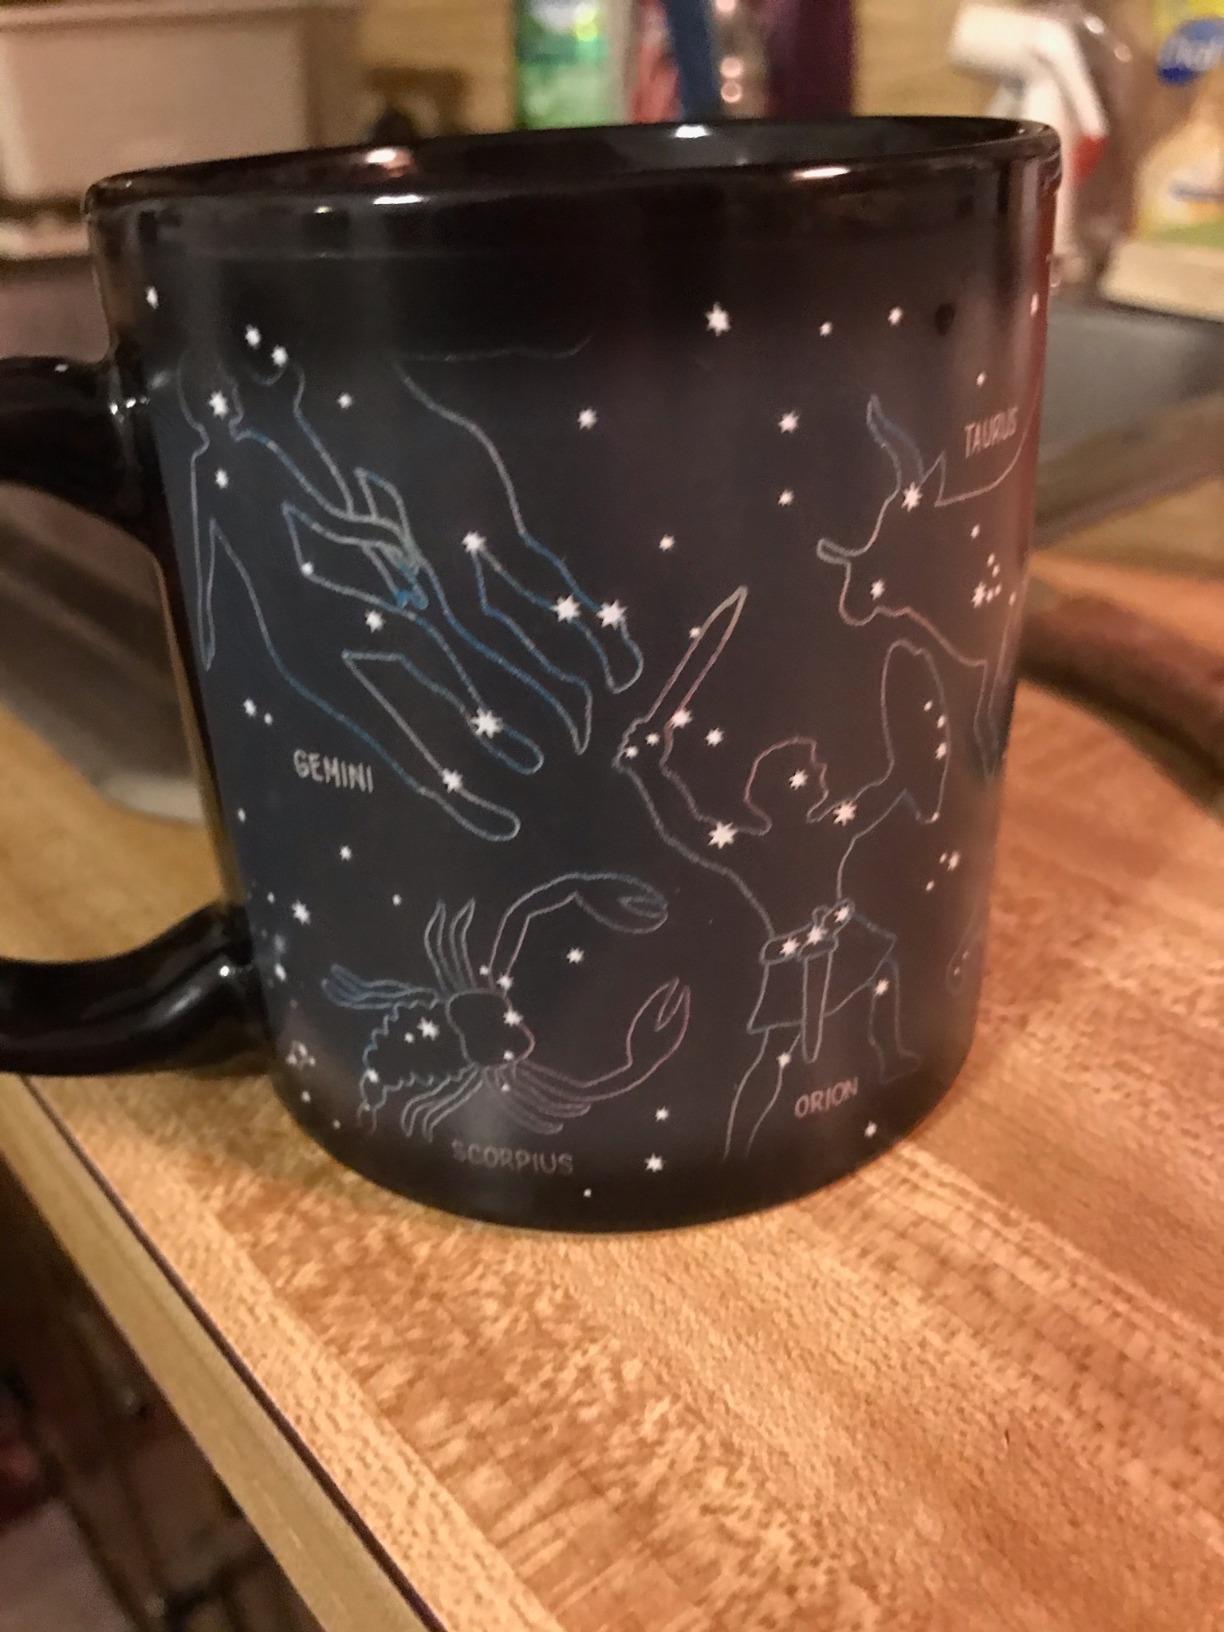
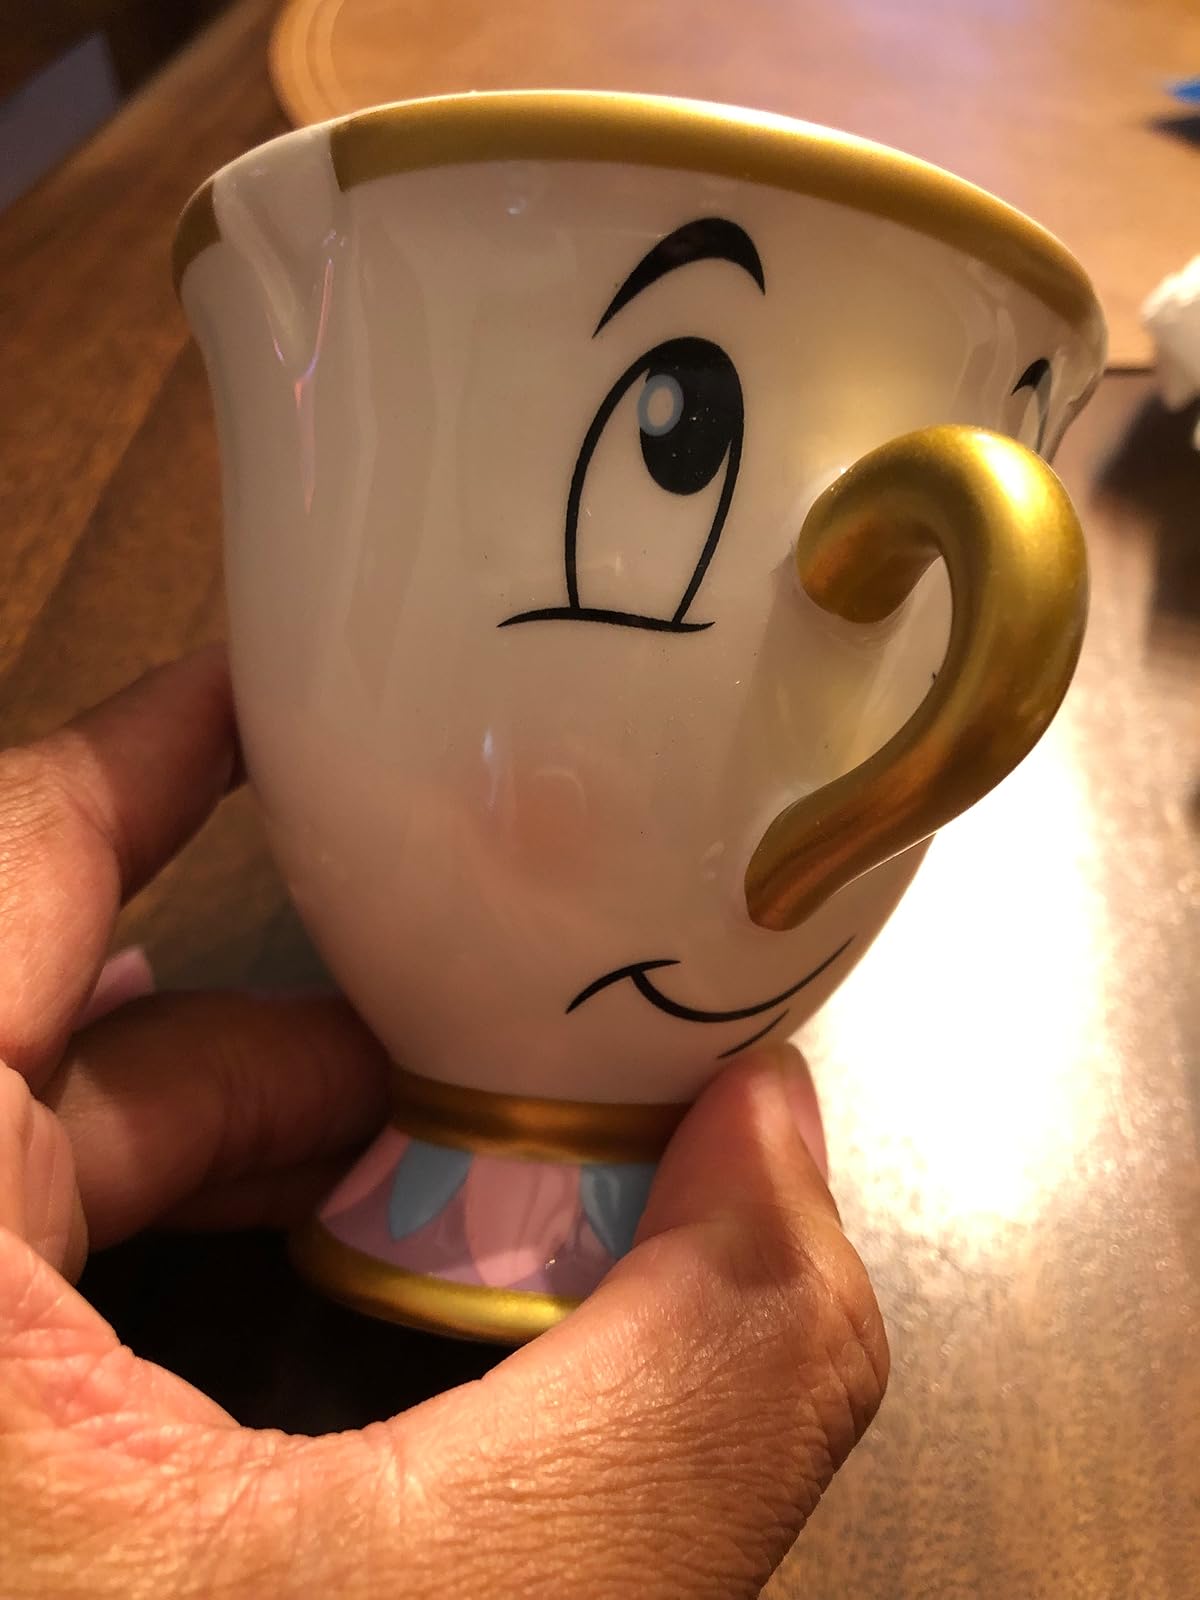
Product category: items_mug
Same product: no